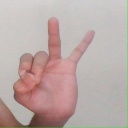
अक्षर: ण